Santa's Little Helper

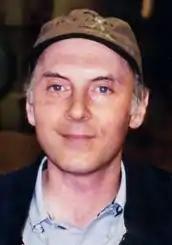
Dan Castellaneta currently voices Santa's Little Helper.

Although cast member Dan Castellaneta occasionally voiced Santa's Little Helper for bit parts, American voice artist Frank Welker most often provided the sounds of the dog and other animals on the show from "Bart's Dog Gets an 'F, which aired on March 7, 1991, to "Home Sweet Homediddly-Dum-Doodily", which aired on October 1, 1995. He said on his official website in 2007 that he liked portraying Santa's Little Helper because the dog was a "sympathetic" character. Welker has been praised by staff members for his performances on the show. David Mirkin has noted that "he can do anything, and it fits perfectly. You forget you're listening to a guy, and he's a pleasure to work with." Groening has commented that he was "unbelievably good" at doing animal noises. After 1995, Castellaneta voiced Santa's Little Helper on his own while Welker performed other animal noises until his full departure in 2002, when he was denied a pay raise. In the "questions and answers" section on his website, Welker revealed that the reason he stopped performing as Santa's Little Helper was because "The producers thought... 'Hmmm, Dan barks pretty good, and we are already paying him and he seems to like doing the dog thing... why do we need to pay Welker who comes in here, spends less than an hour, eats all the doughnuts, refuses to come to rehearsals... let's just give the damn dog to Dan!'"